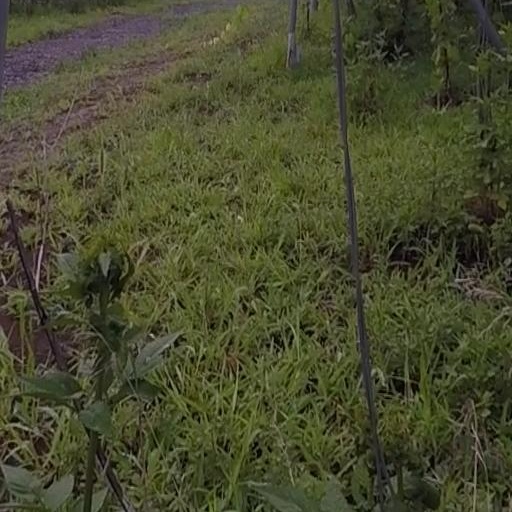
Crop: grape